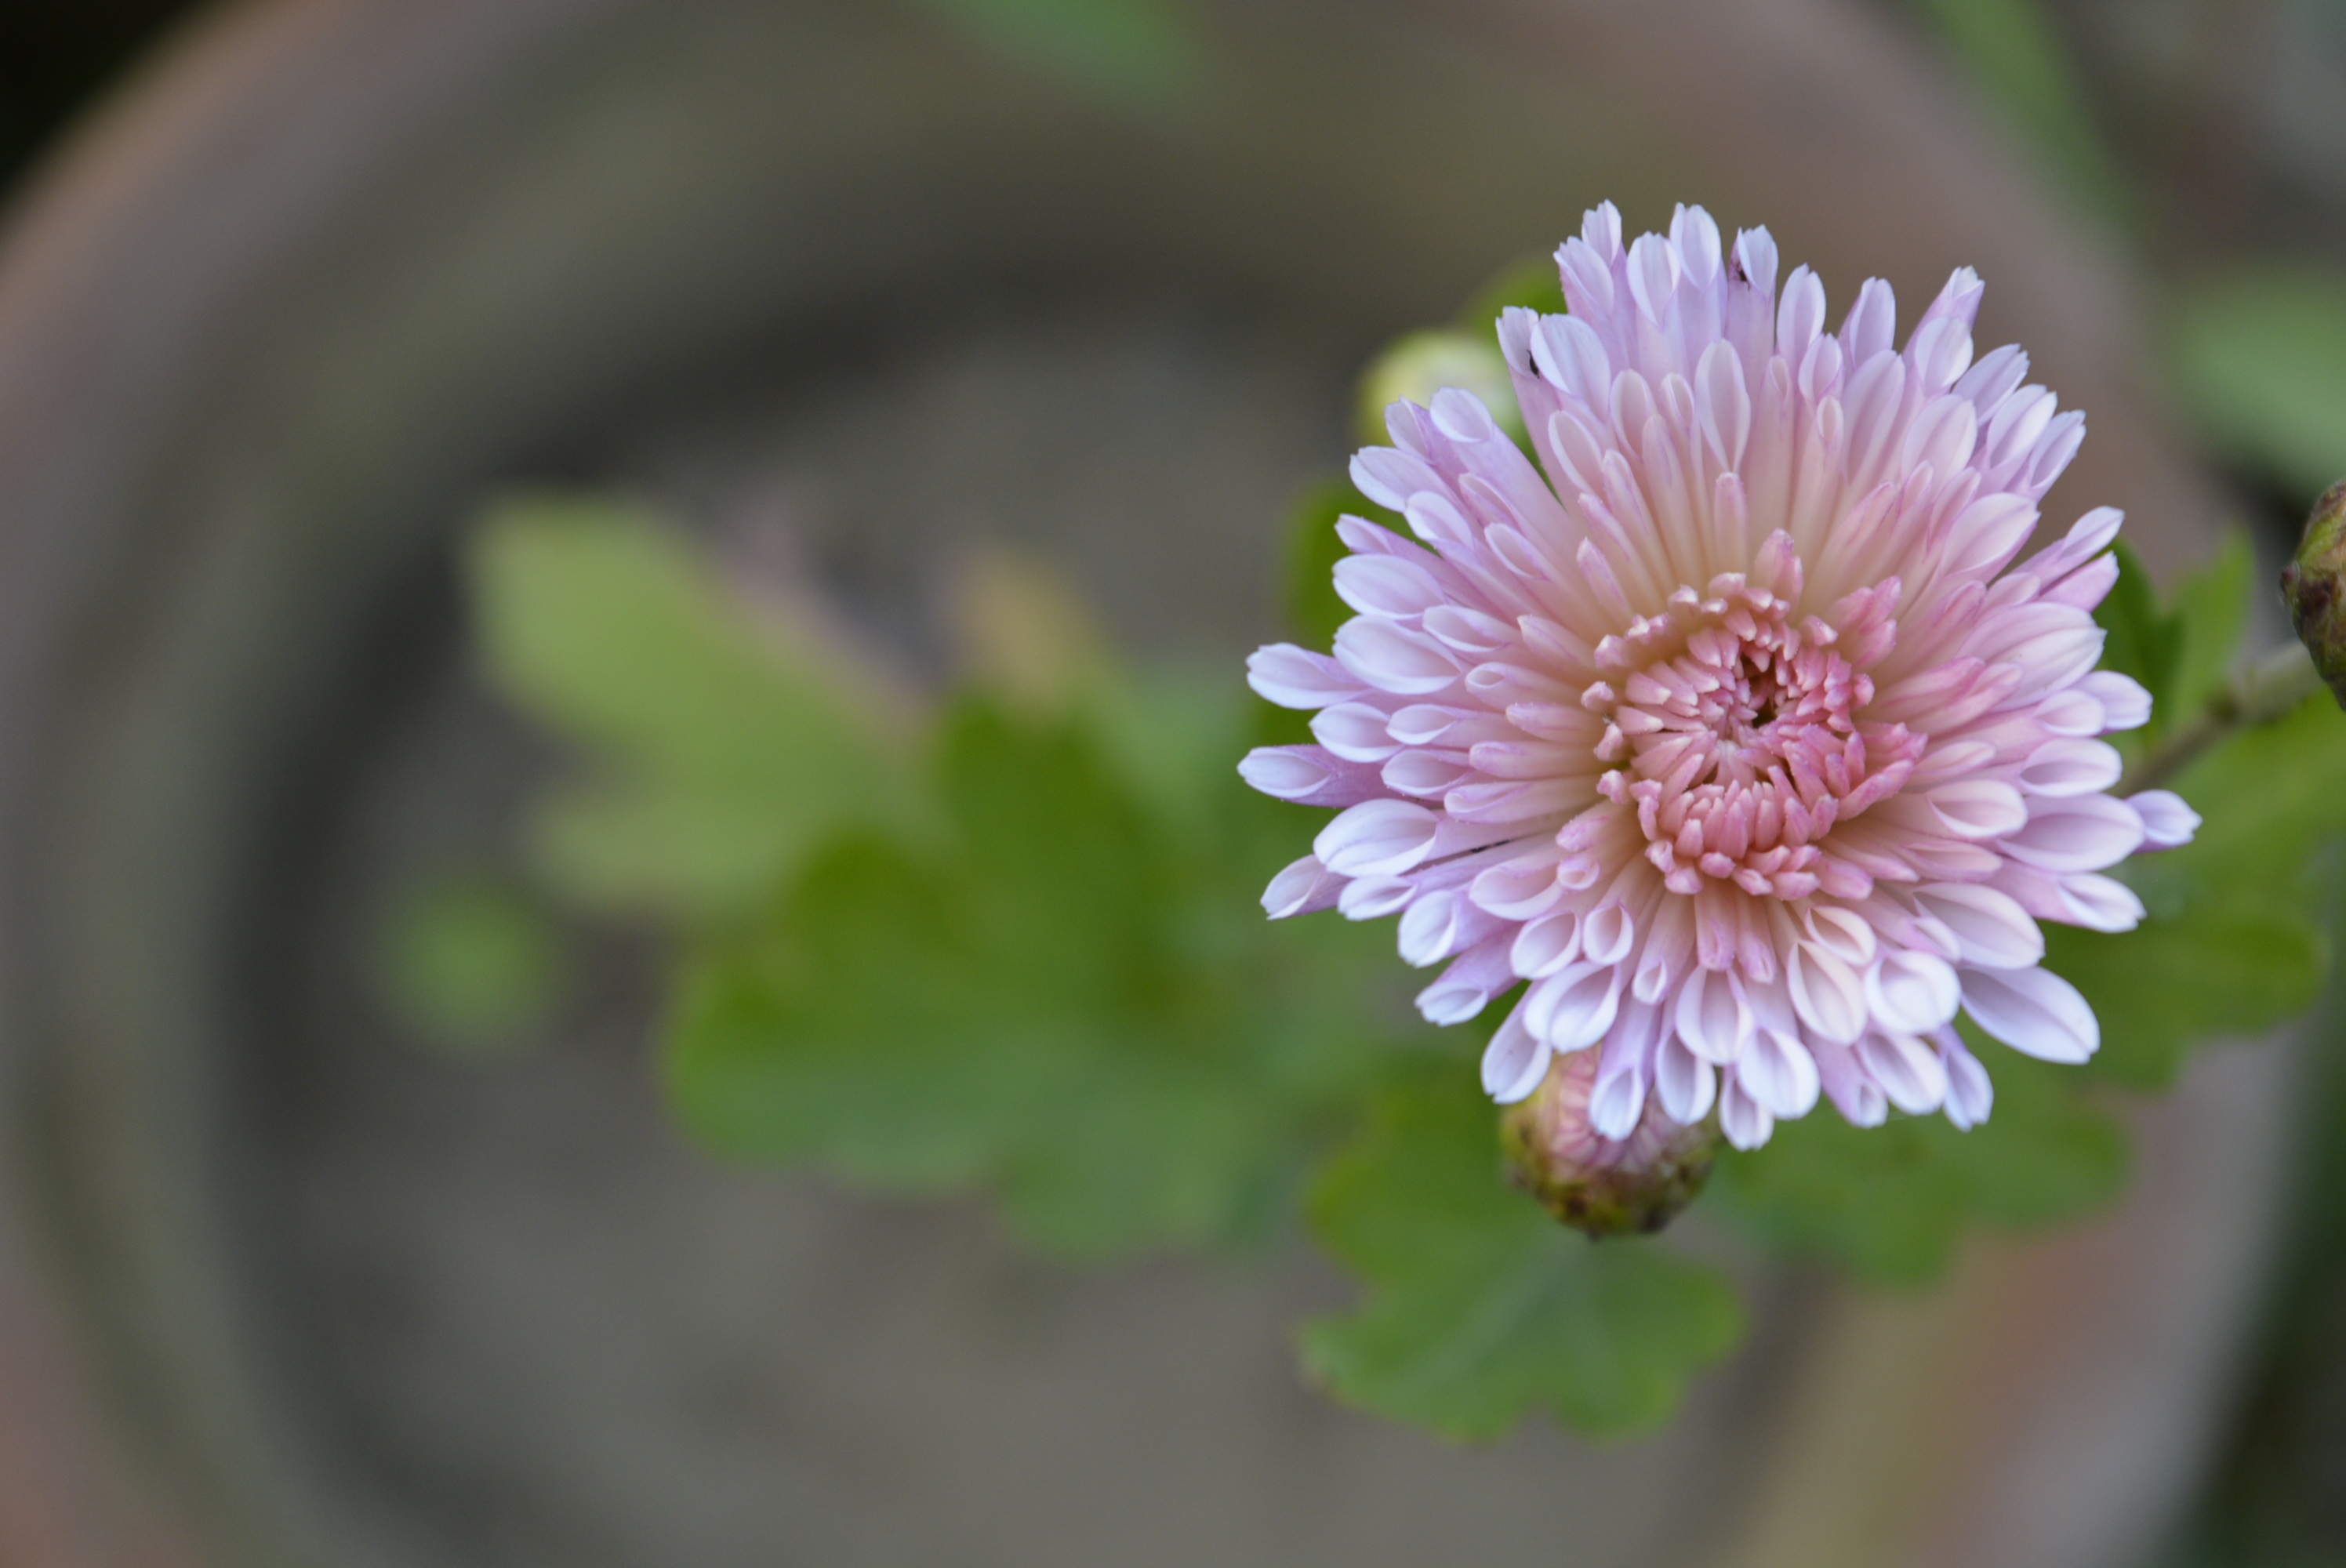
nature, blossom, plant, photography, flower, petal, daisy, green, produce, macro, botany, flora, close up, pink flower, macro photography, beauty in nature, nature photography, flowering plant, daisy family, close up flower, plant stem, land plant